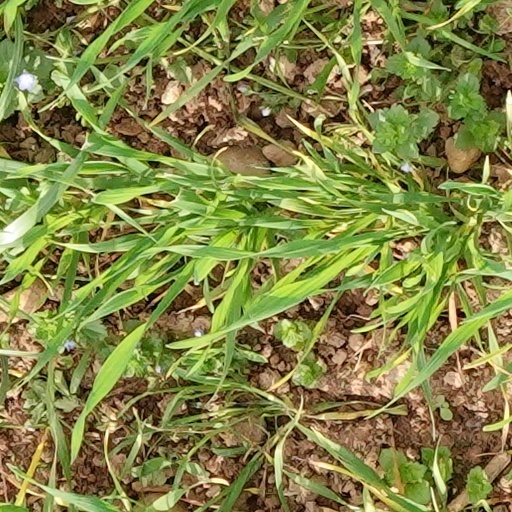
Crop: wheat